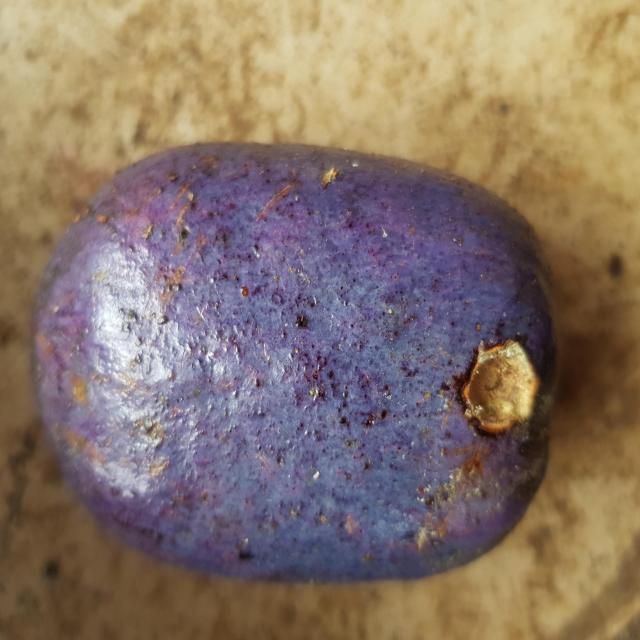
Plum grade: cracked